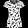
Label: T - shirt / top